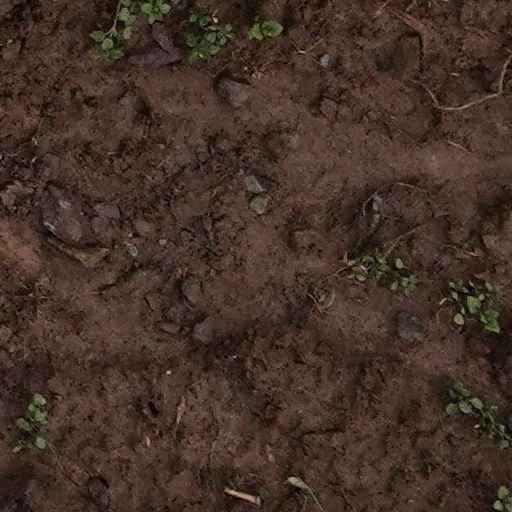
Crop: wheat